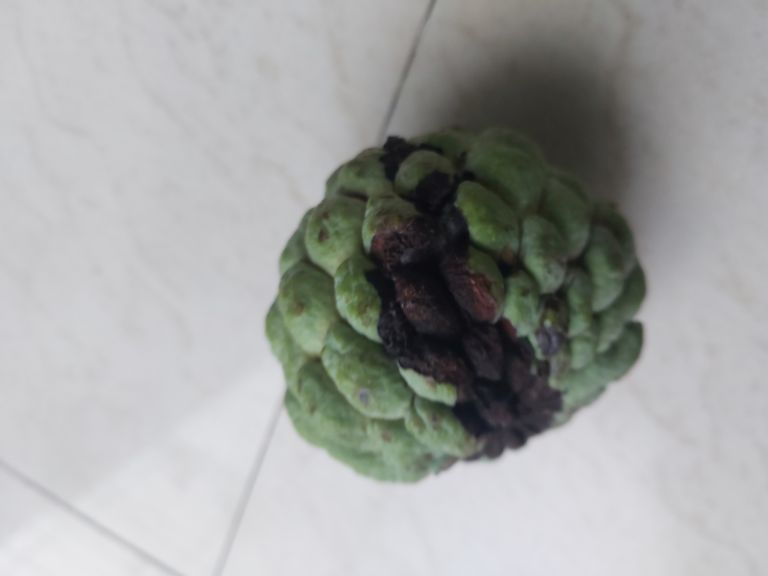
Disease label: Diplodia Rot